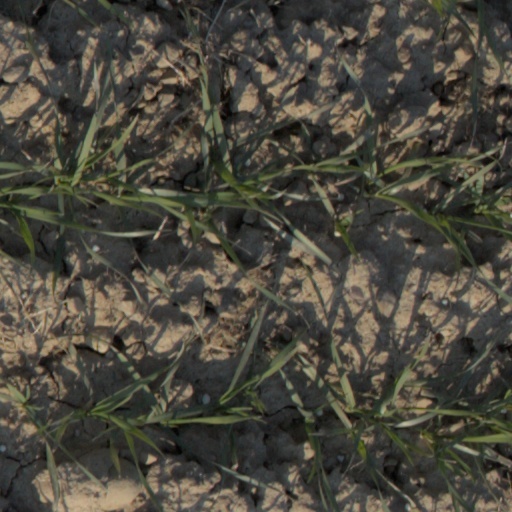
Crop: wheat